Kutno Rose Festival

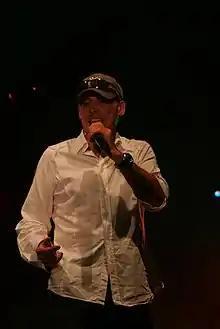
John McInerney (Bad Boys Blue) performance on The Rose Festival in 2007

Took place from 7 to 9 September 2007 and traditionally main part of the event was 33rd Exhibition of flowers and decorative plants named: ""33 roses/rose arts"" on which amongst others Bogdan Ziętek, Marijus Gvildys presented their artistic interpretation of Andy Warhol, Maurits Cornelis Escher or Vincent van Gogh works. Festival program anticipated live performances of well-known Polish and foreign bands like Pidżama Porno Dżem or Bad Boys Blue.